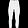
Label: Trouser